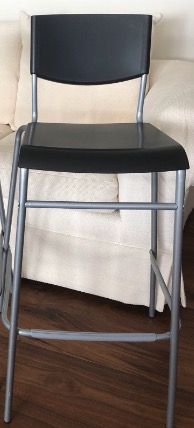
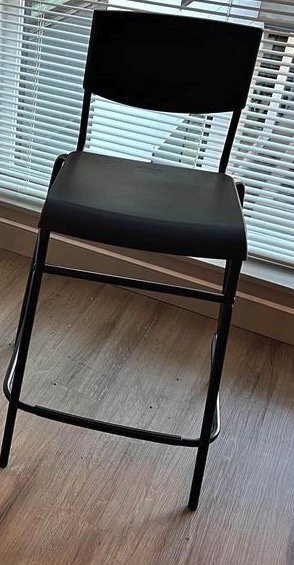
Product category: stool
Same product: no